Undisputed championship (professional wrestling)

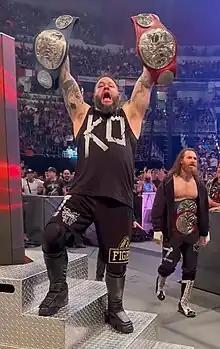
Kevin Owens and Sami Zayn as Undisputed WWE Tag Team Champions.

A undisputed championship is a professional wrestling term for a world title that is the unquestioned top championship in a promotion, often formed from two world titles being unified or held by the same individual.